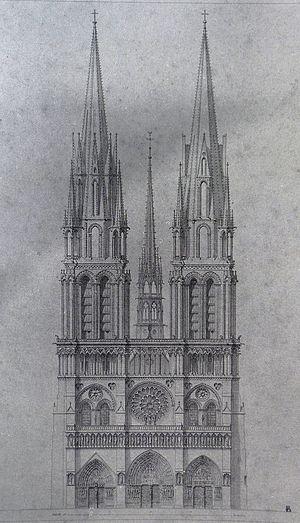
Notre-Dame de Paris, projet de flèches par Viollet-le-Duc - Bibliothèque nationale, Cabinet des Estampes